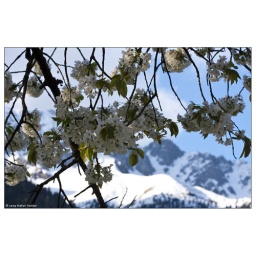
shot of a blooming cherry tree with the snowcapped mountains in the background - a change of season!